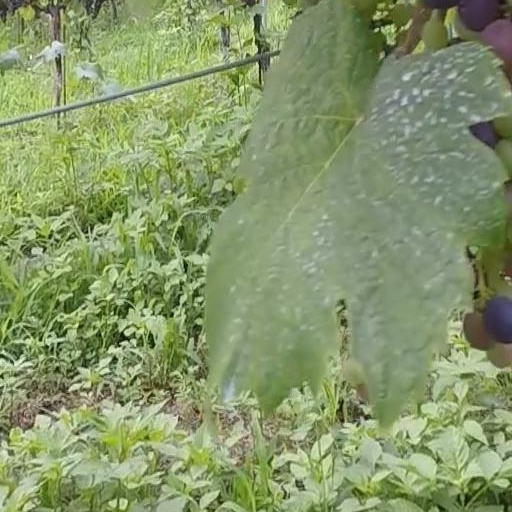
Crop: grape